Joshua Simon

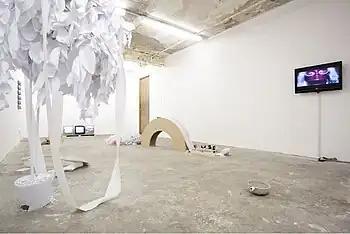
Installation view of "The Unreadymade"

Simon began curating in his rooftop apartment which he named The Free Academy Pavilion of Art, on Jaffa Rd. 3, Tel Aviv. The debut exhibition, I Slept With Ari Libsker (2001), gained mythical stature as several artists in it went on to become prominent cultural figures in the city and worldwide, namely Roee Rosen, Zoya Cherkassky and Roy Chicky Arad.